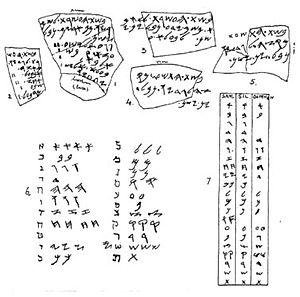
Les ostraca des Samarie sont des ostraca découverts en 1910 par G.A. Reisner lors des fouilles archéologiques du site de Samarie, l'ancienne capitale du royaume d'Israël. C'est le plus ancien corpus d'inscription en hébreu ancien. Il compte 66 inscriptions sur des tessons de poteries. Elles traitent de la livraison de vin et d'huile à la capitale lors des 9ᵉ, 10ᵉ et 15ᵉ années d'un roi qui est sans doute Jéroboam II. Les années de règne sont écrits en écriture hiératique.